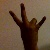
The image shows a hand gesture representing the number 7 in Indian Sign Language.